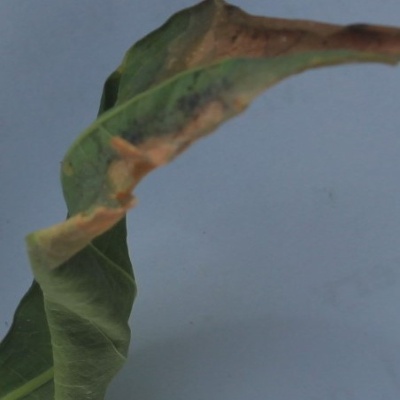
Crop: Cassava
Condition: bacterial blight